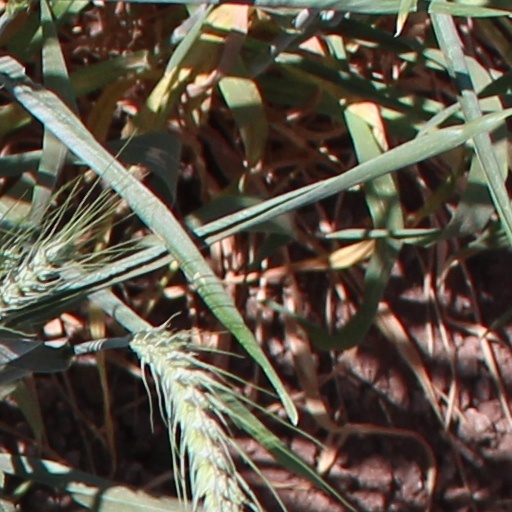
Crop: wheat